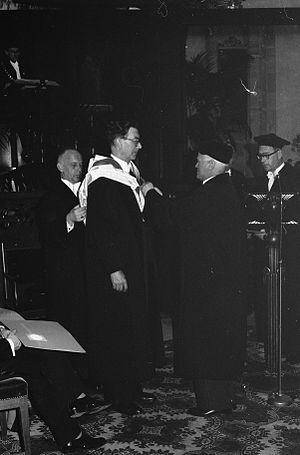
Hans Van Werveke est un historien belge, professeur à l'université de Gand, fort actif lors de la néerlandisation de l'université.